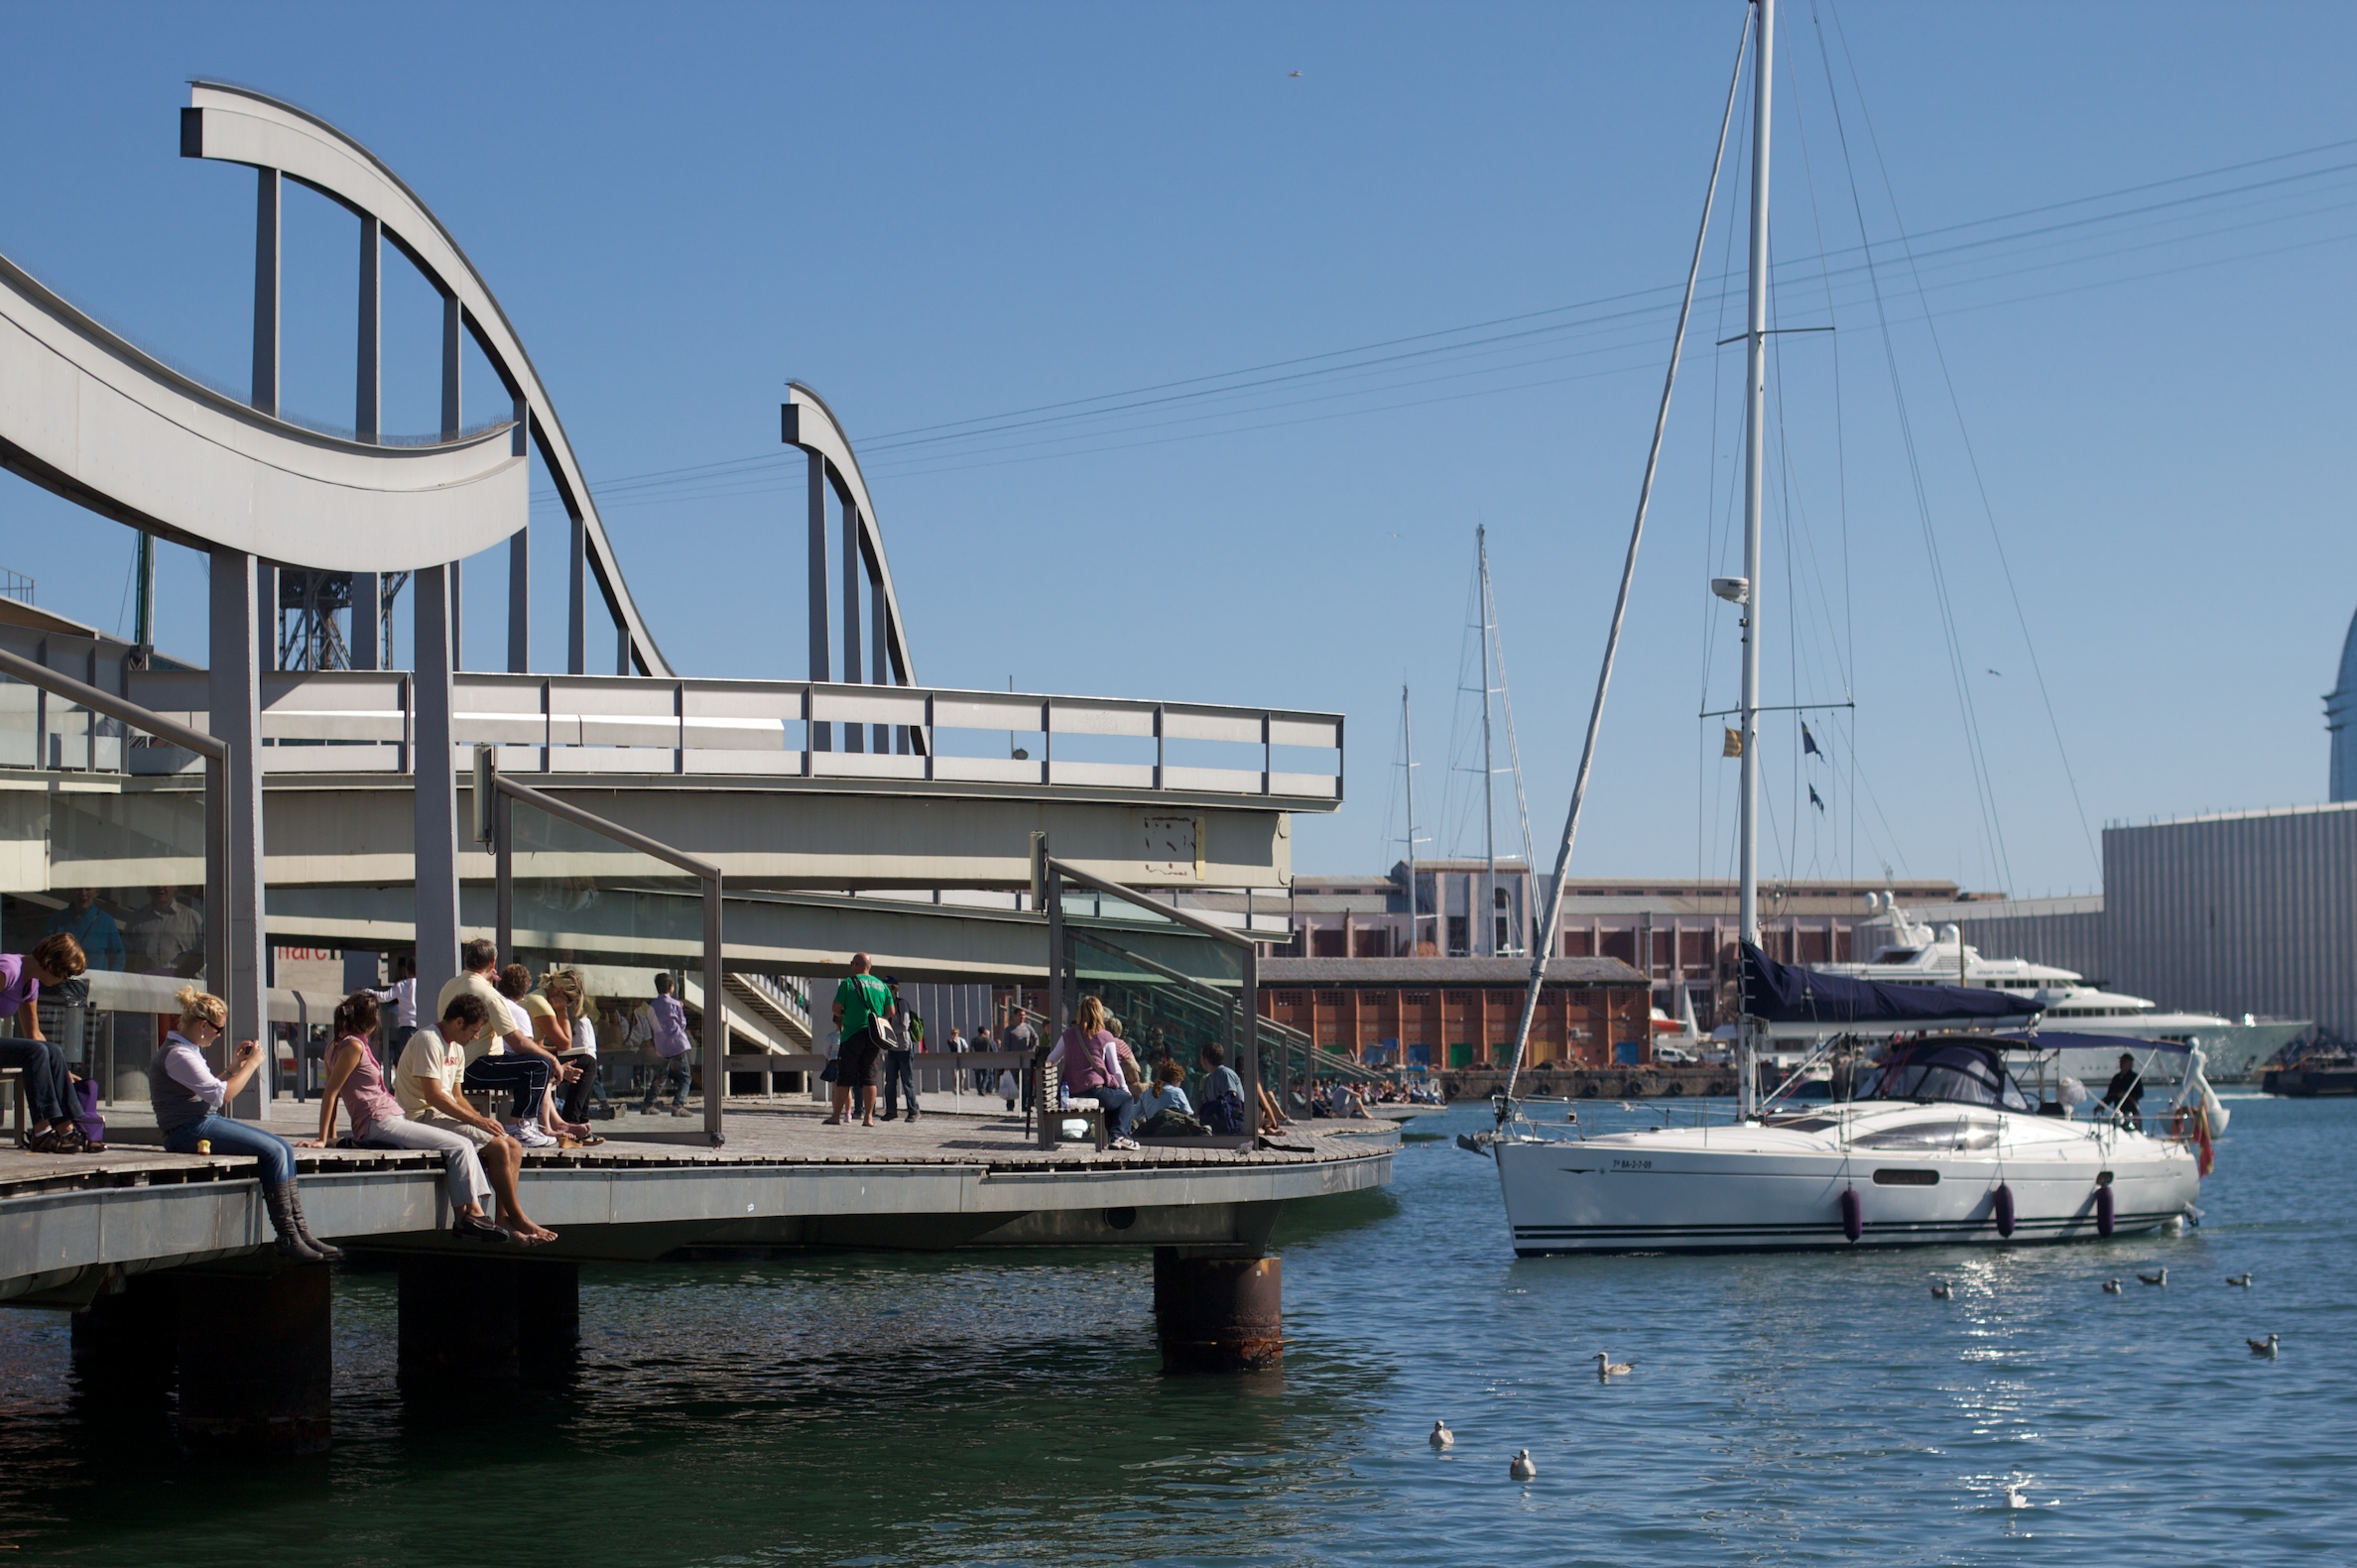
sea, dock, boat, vehicle, mast, harbor, marina, port, barcelona, waterway, watercraft